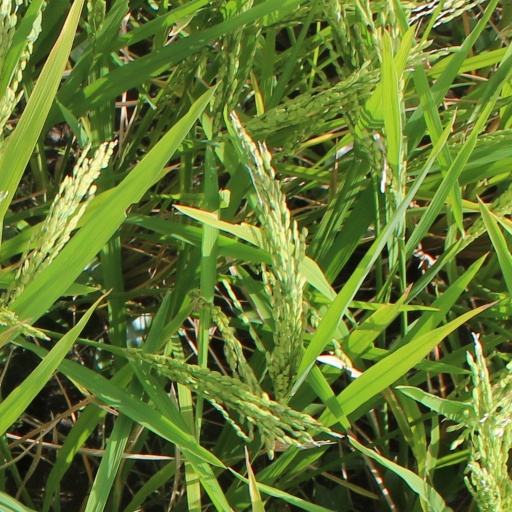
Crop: rice